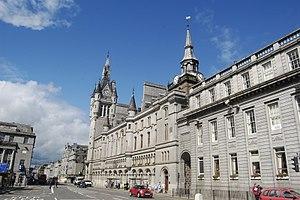
Aberdeen est la troisième ville d'Écosse, située dans le nord-est de la Grande-Bretagne, sur les bords de la mer du Nord, grâce à laquelle elle est la capitale européenne du pétrole offshore. Depuis 1891, Aberdeen possède officiellement le statut de cité, de council area et région de lieutenance. Elle était la capitale administrative de la région de Grampian de 1975 à 1996. Elle est aussi la capitale du council area de l'Aberdeenshire, bien qu'elle n'en fasse pas partie.